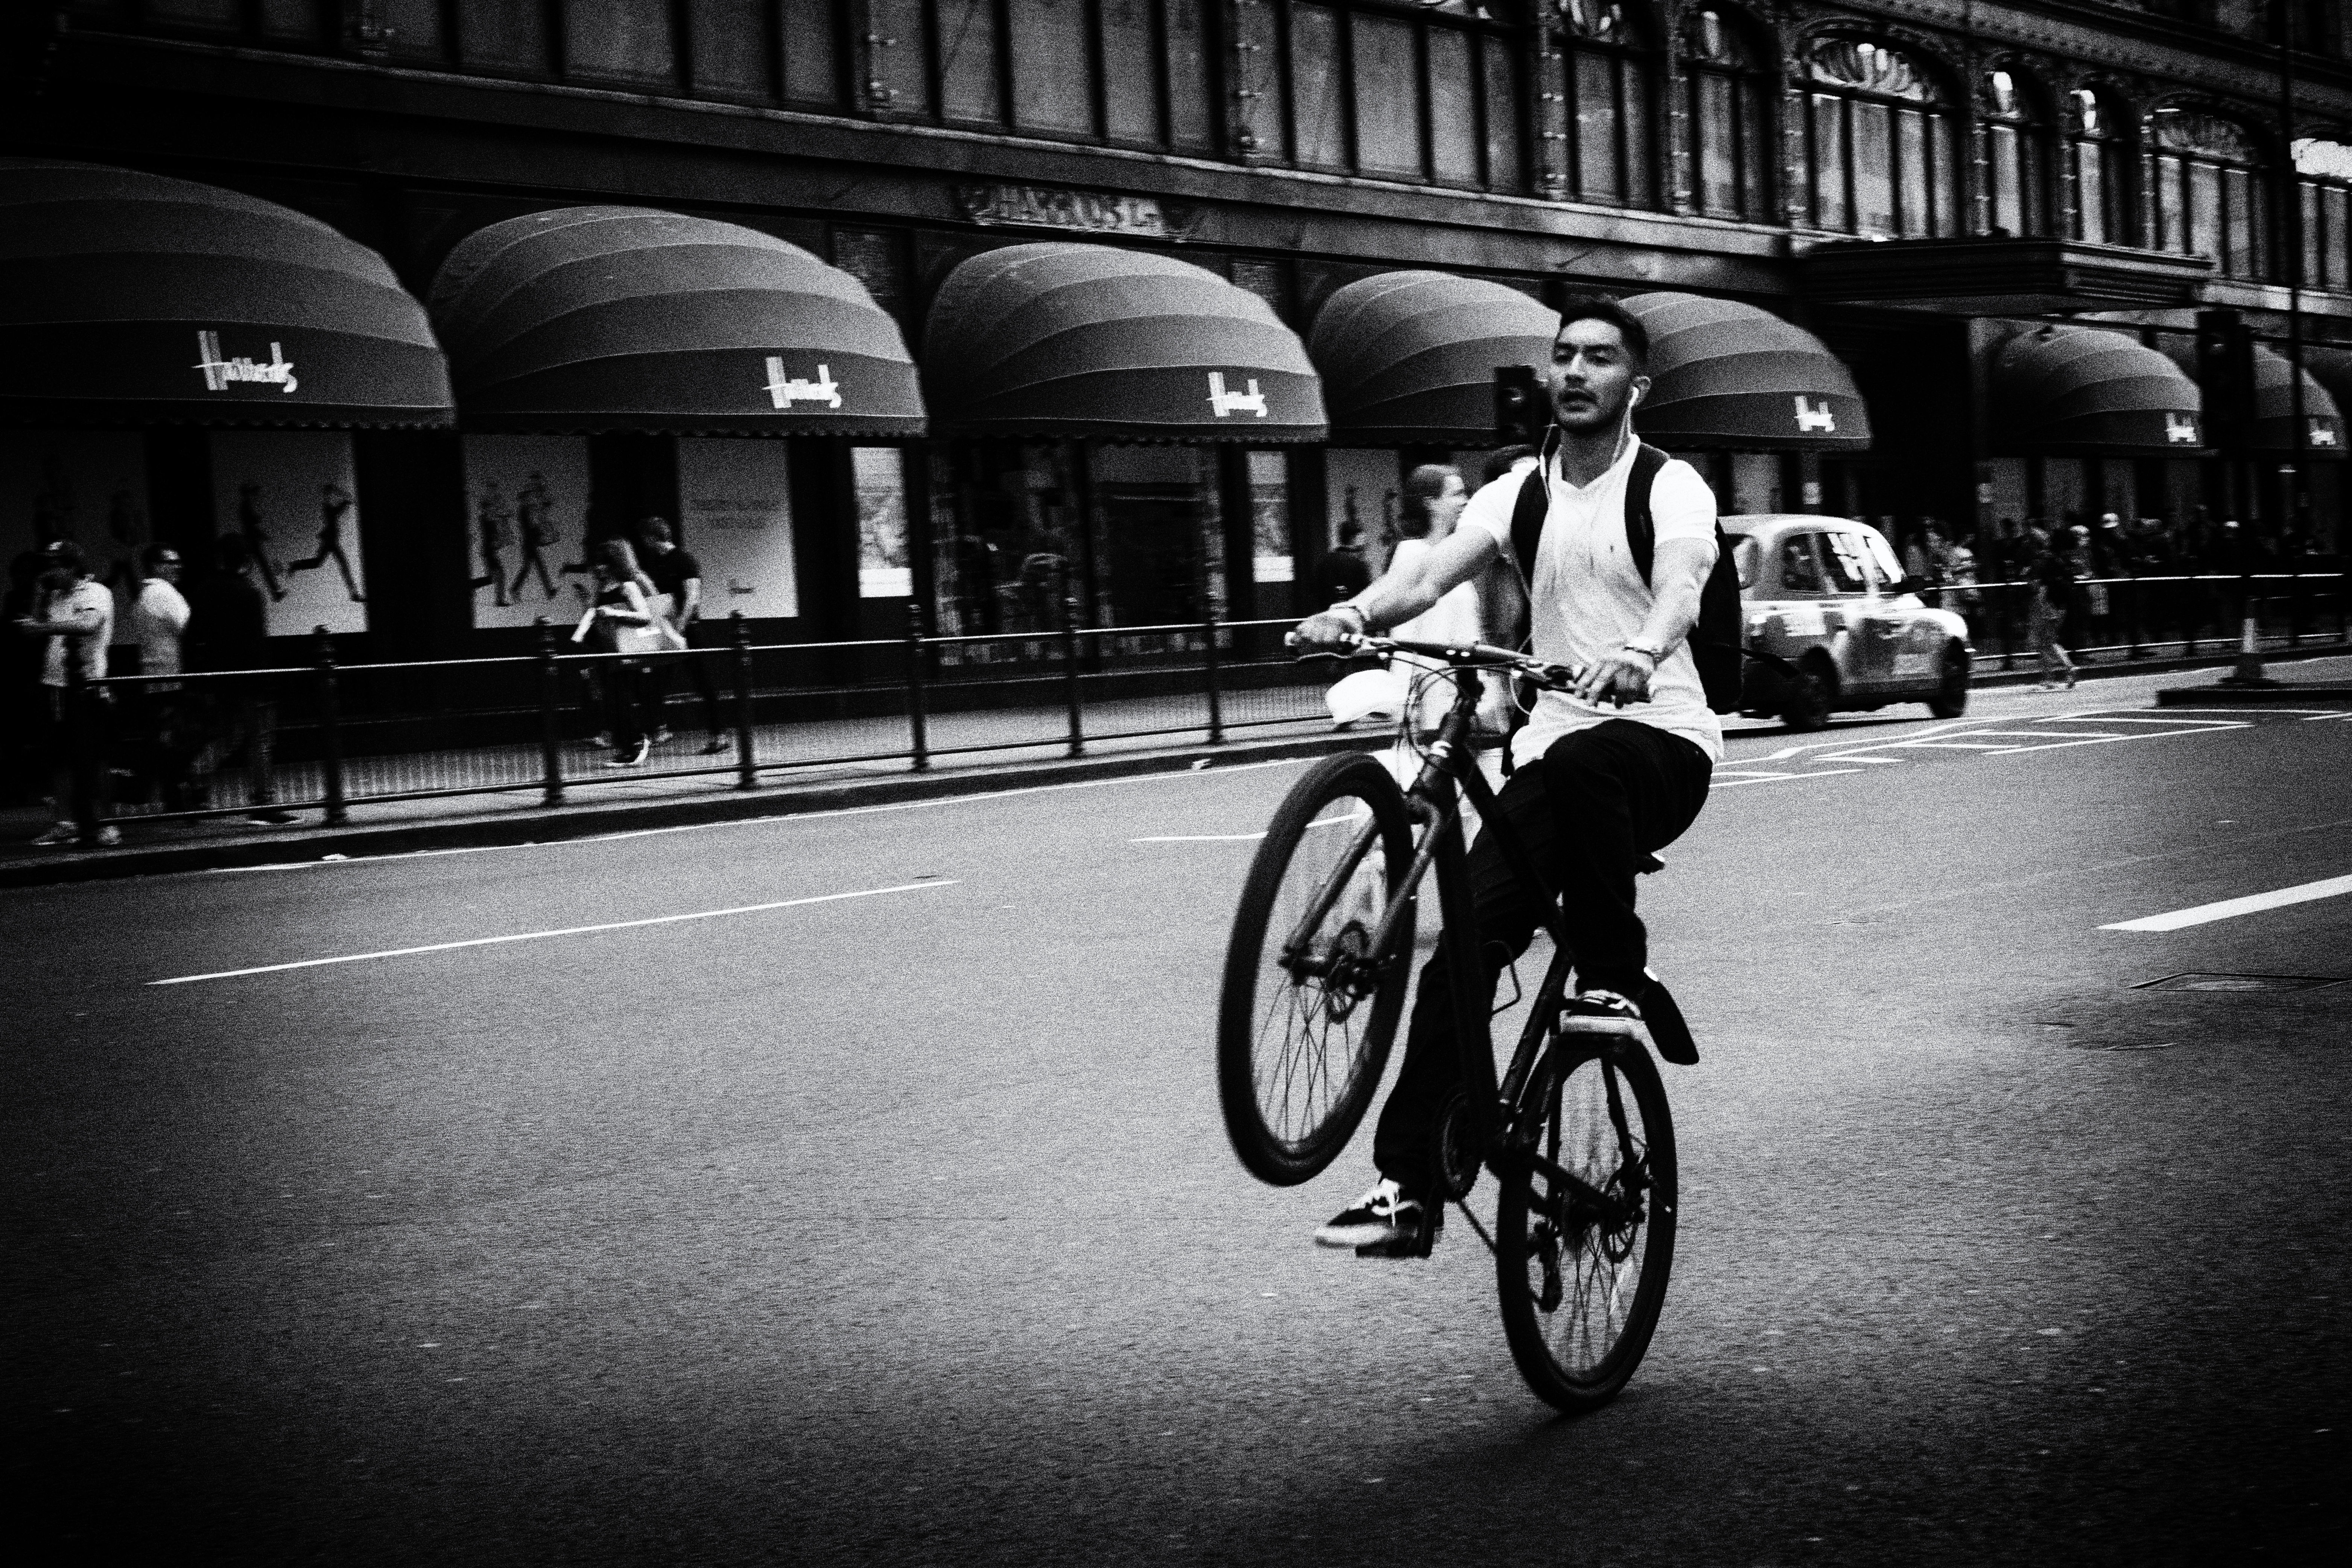
black and white, road, street, night, photography, bicycle, cyclist, vehicle, black, monochrome, cycle, sports equipment, uk, streetphotography, england, cycling, harrods, blackwhite, cool image, infrastructure, snapshot, i, monochrome photography